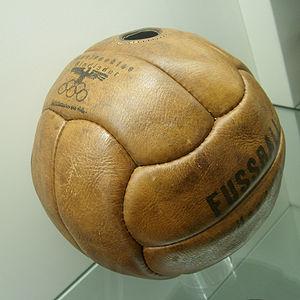
Football fabriqué en Allemagne en 1935 pour les Jeux olympiques d'été de 1936.